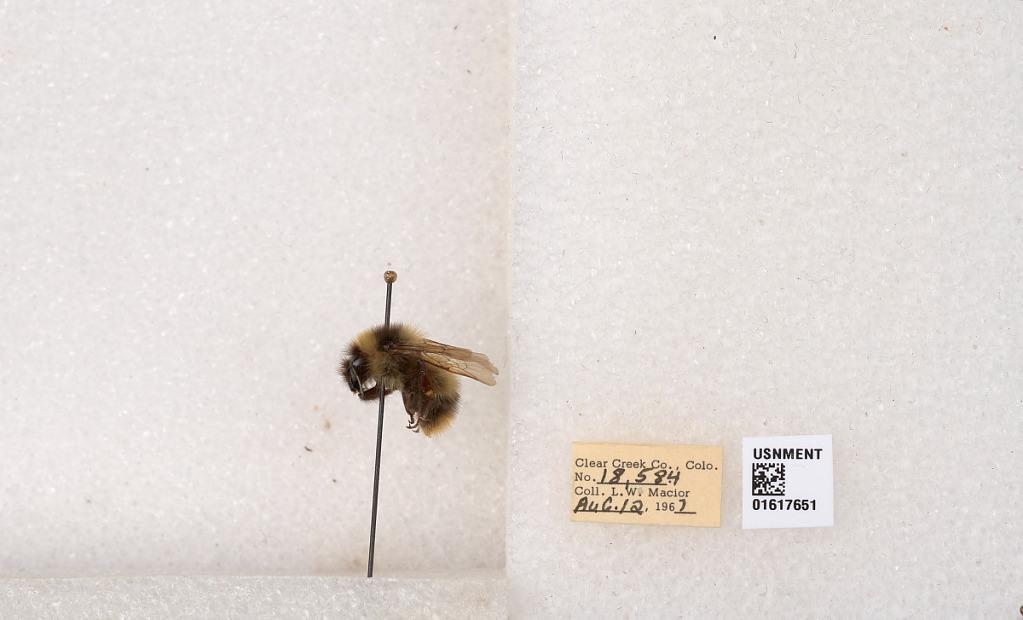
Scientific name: Bombus kirbyellus
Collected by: L. Macior
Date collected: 1967-8-12
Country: United States
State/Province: Colorado
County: Clear Creek
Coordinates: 39.6891, -105.644